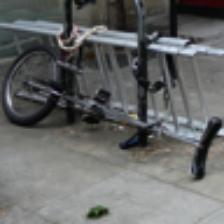
Label: NonHuman